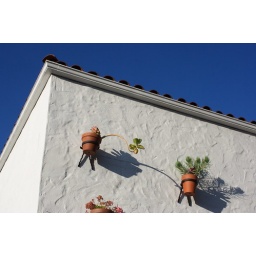
Flower pots on the wall of a Mission revival building in Santa Barbara